Jeetendra filmography

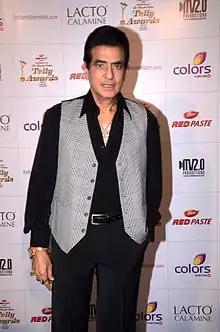
Jeetendra at Colors Indian Telly Awards 2012

The following is a complete list of the filmography of Indian actor Jeetendra.